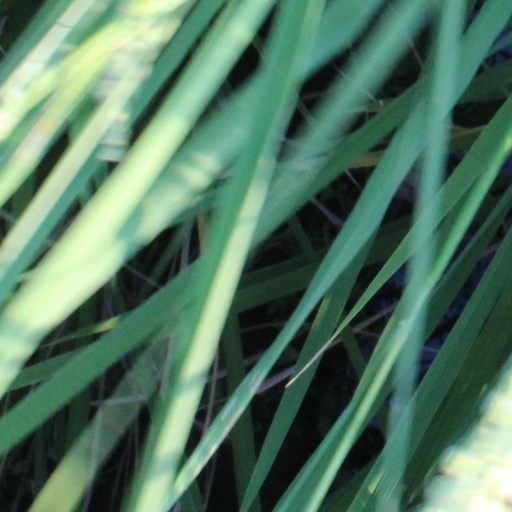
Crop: rice